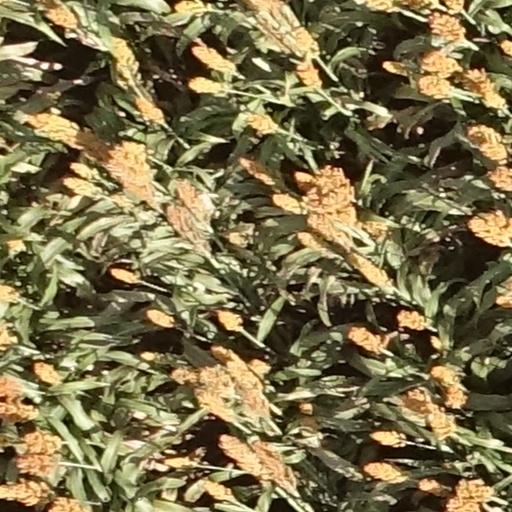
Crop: sorghum